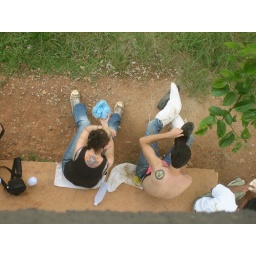
removing leeches at the base of a lookout tower in Khaoyia